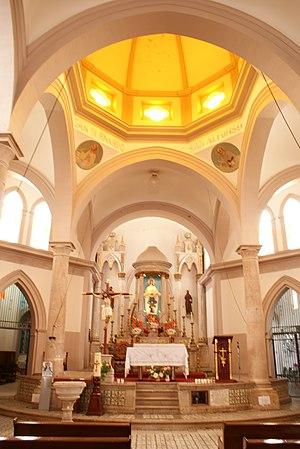
San Juanito de Escobedo est un village et une municipalité de l'État de Jalisco au Mexique.